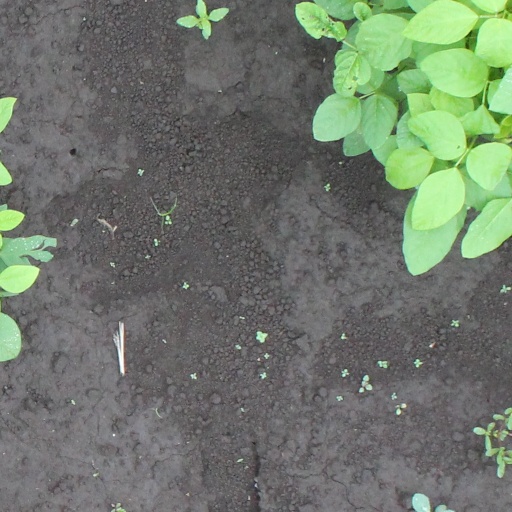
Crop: soybean